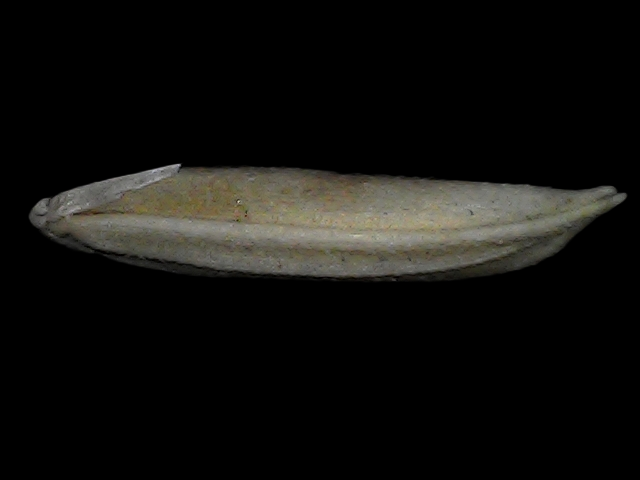
Rice variety: Bd57